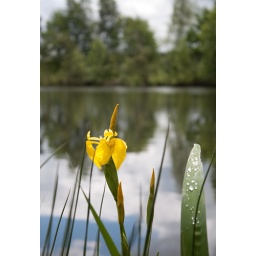
A yellow flower that caught my eye growing beside a lake.